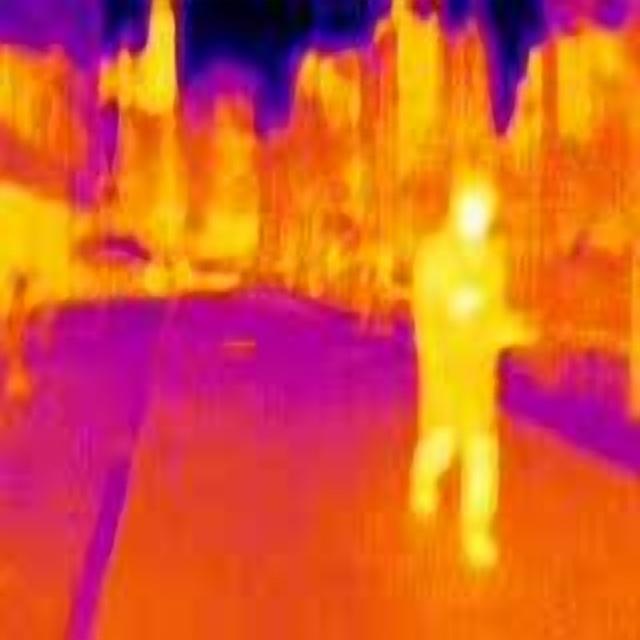
Detected objects:
label: person